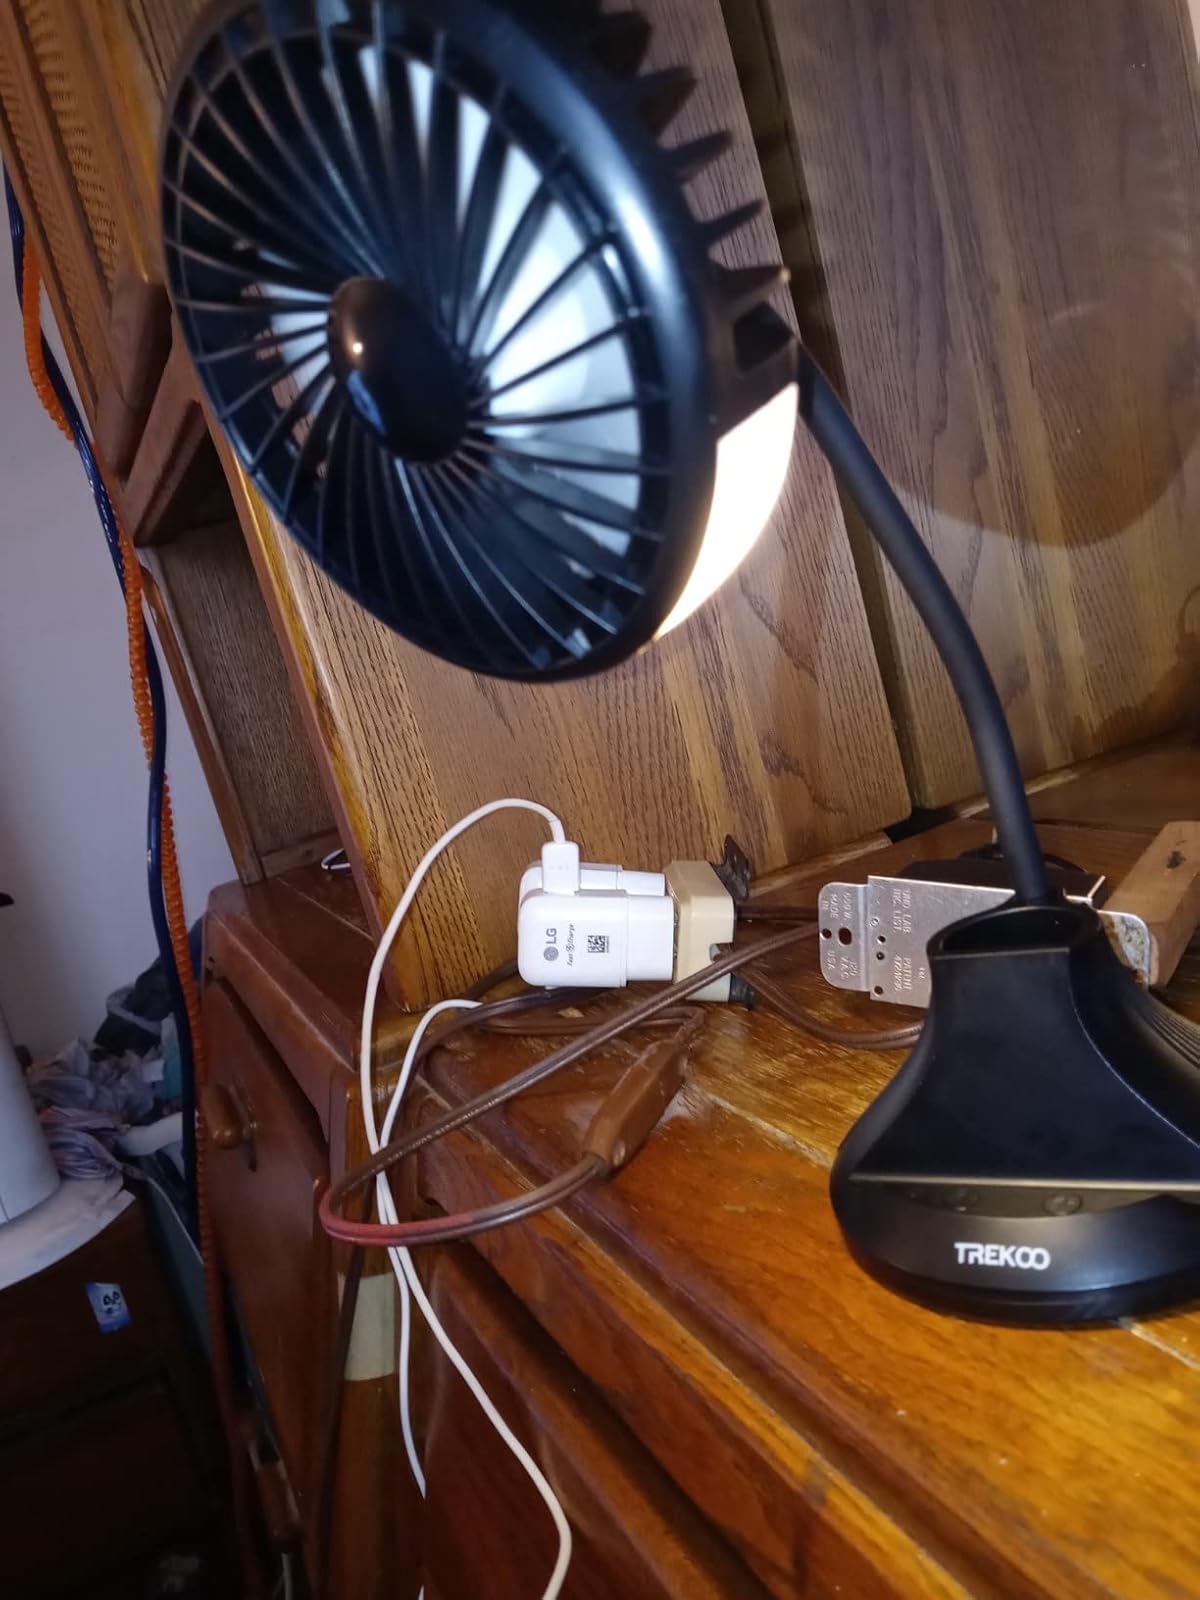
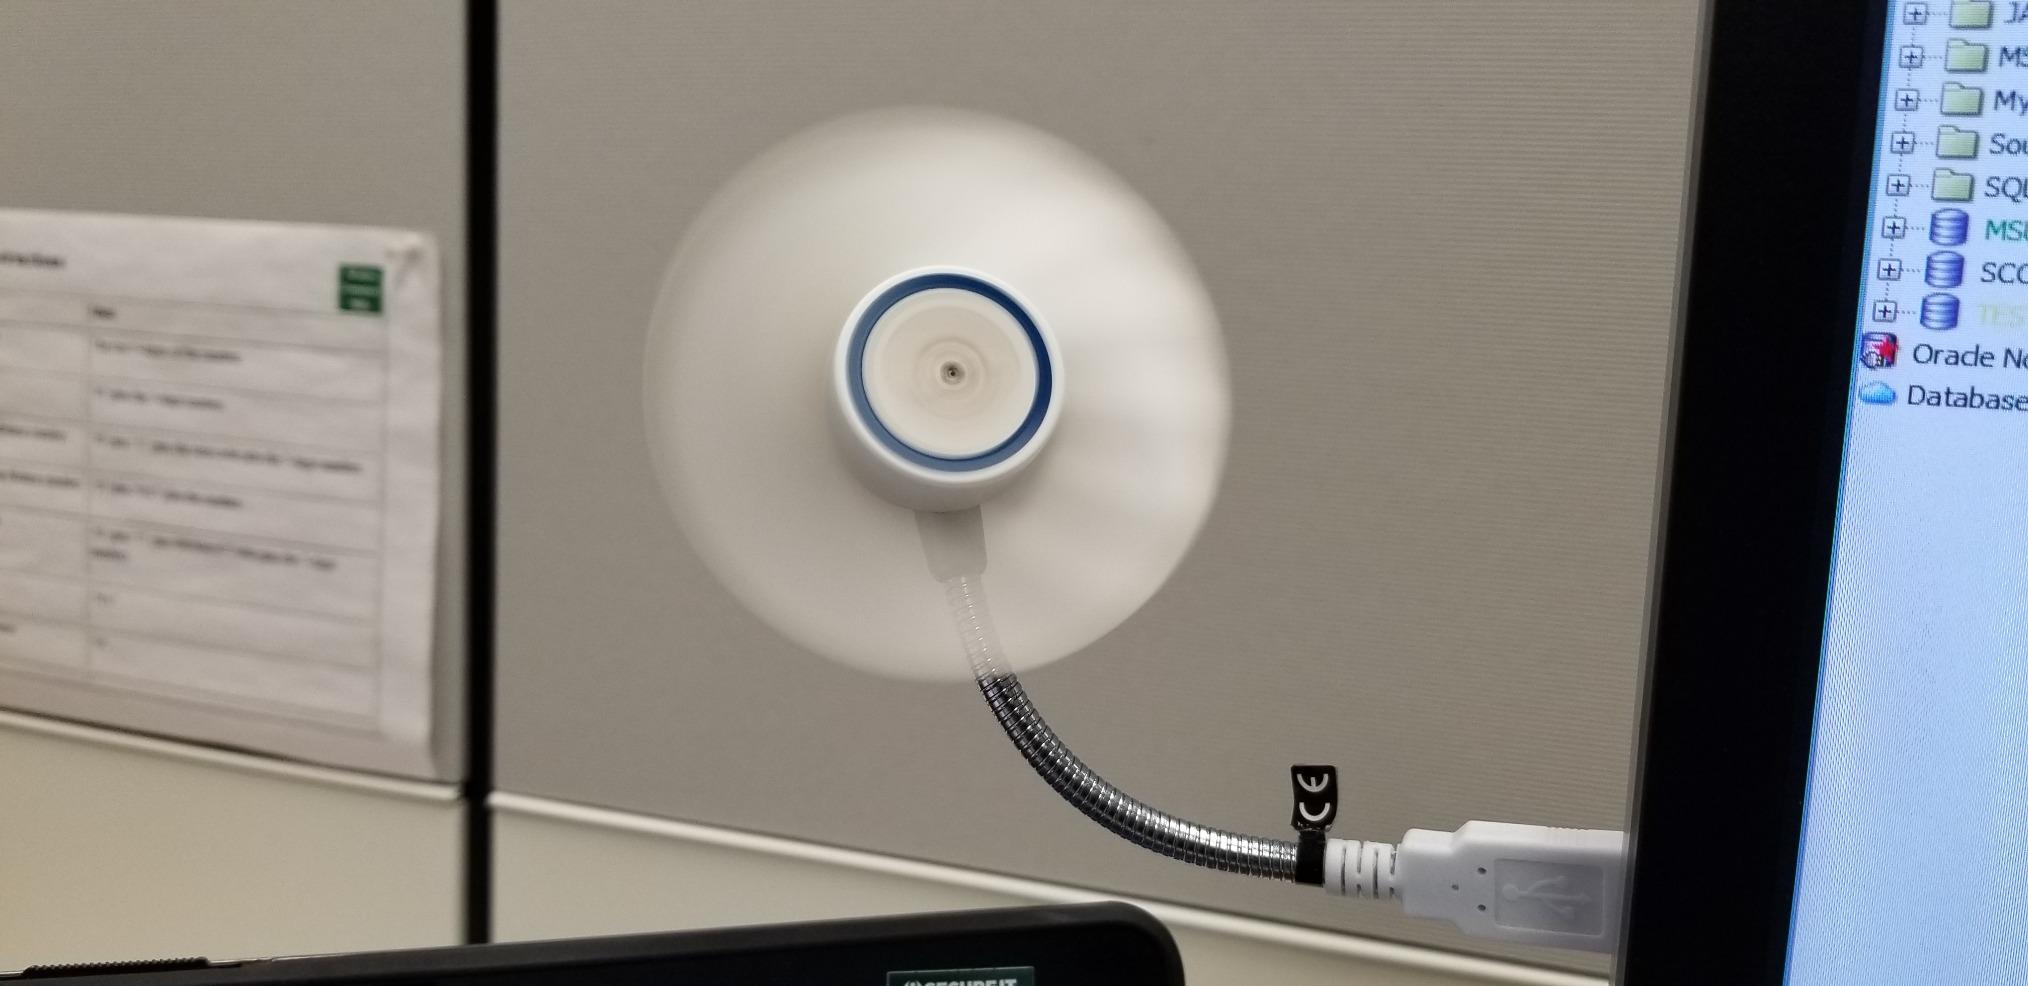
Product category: fan
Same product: no